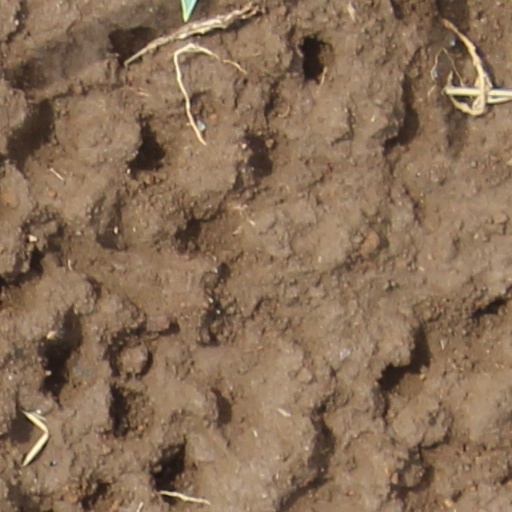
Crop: wheat